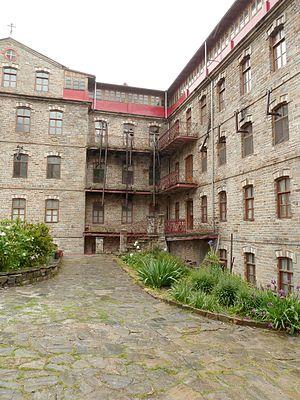
Cour intérieure de la Skite Saint André (Karyes, Mont Athos)